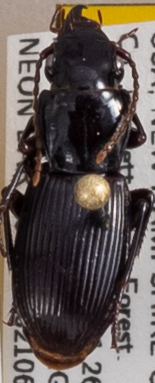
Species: Pterostichus rostratus
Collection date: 2021-06-30
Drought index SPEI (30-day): -1.814
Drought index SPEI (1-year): -1.28
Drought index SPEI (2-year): -0.968